Baltica

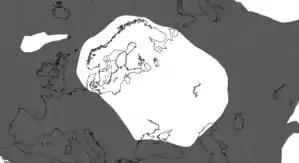
Baltica (in white, at the centre of the image, with outline of present-day Europe for reference)

Baltica is a paleocontinent that formed in the Paleoproterozoic and now constitutes northwestern Eurasia, or Europe north of the Trans-European Suture Zone and west of the Ural Mountains.